Chesney Allen

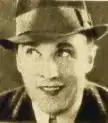
Chesney Allen in 1938.

William Ernest Chesney Allen (5 April 1894 – 13 November 1982) was a popular English entertainer of the Second World War period. He is best remembered for his comedy and music double act with Bud Flanagan as duo Flanagan and Allen.